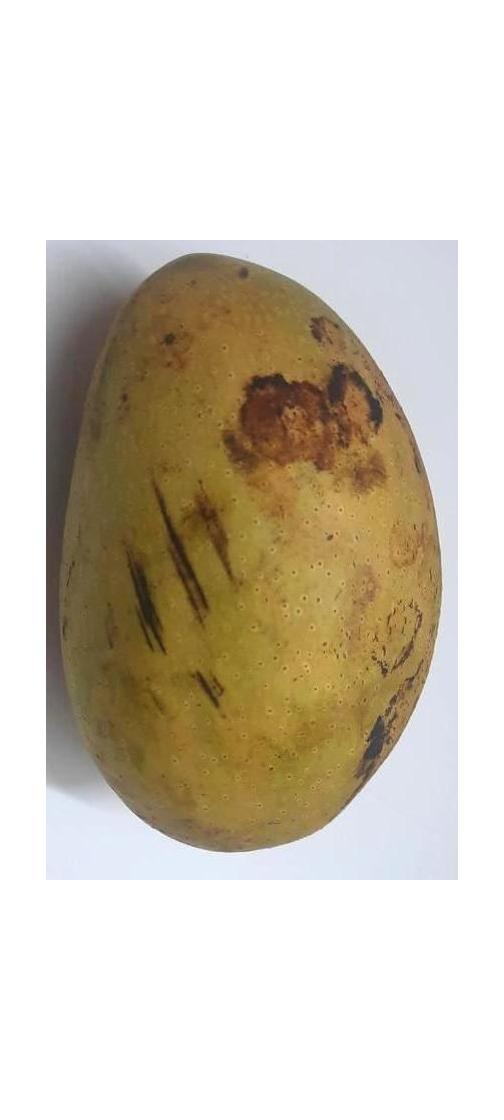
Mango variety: Ashshina Classic